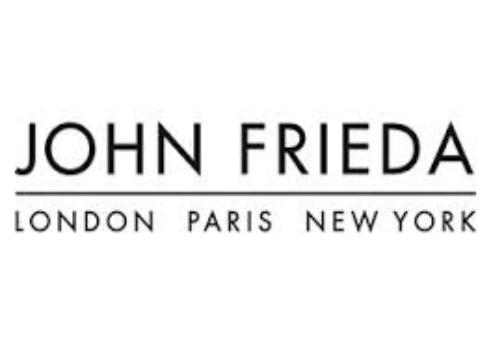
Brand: John Frieda
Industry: Necessities